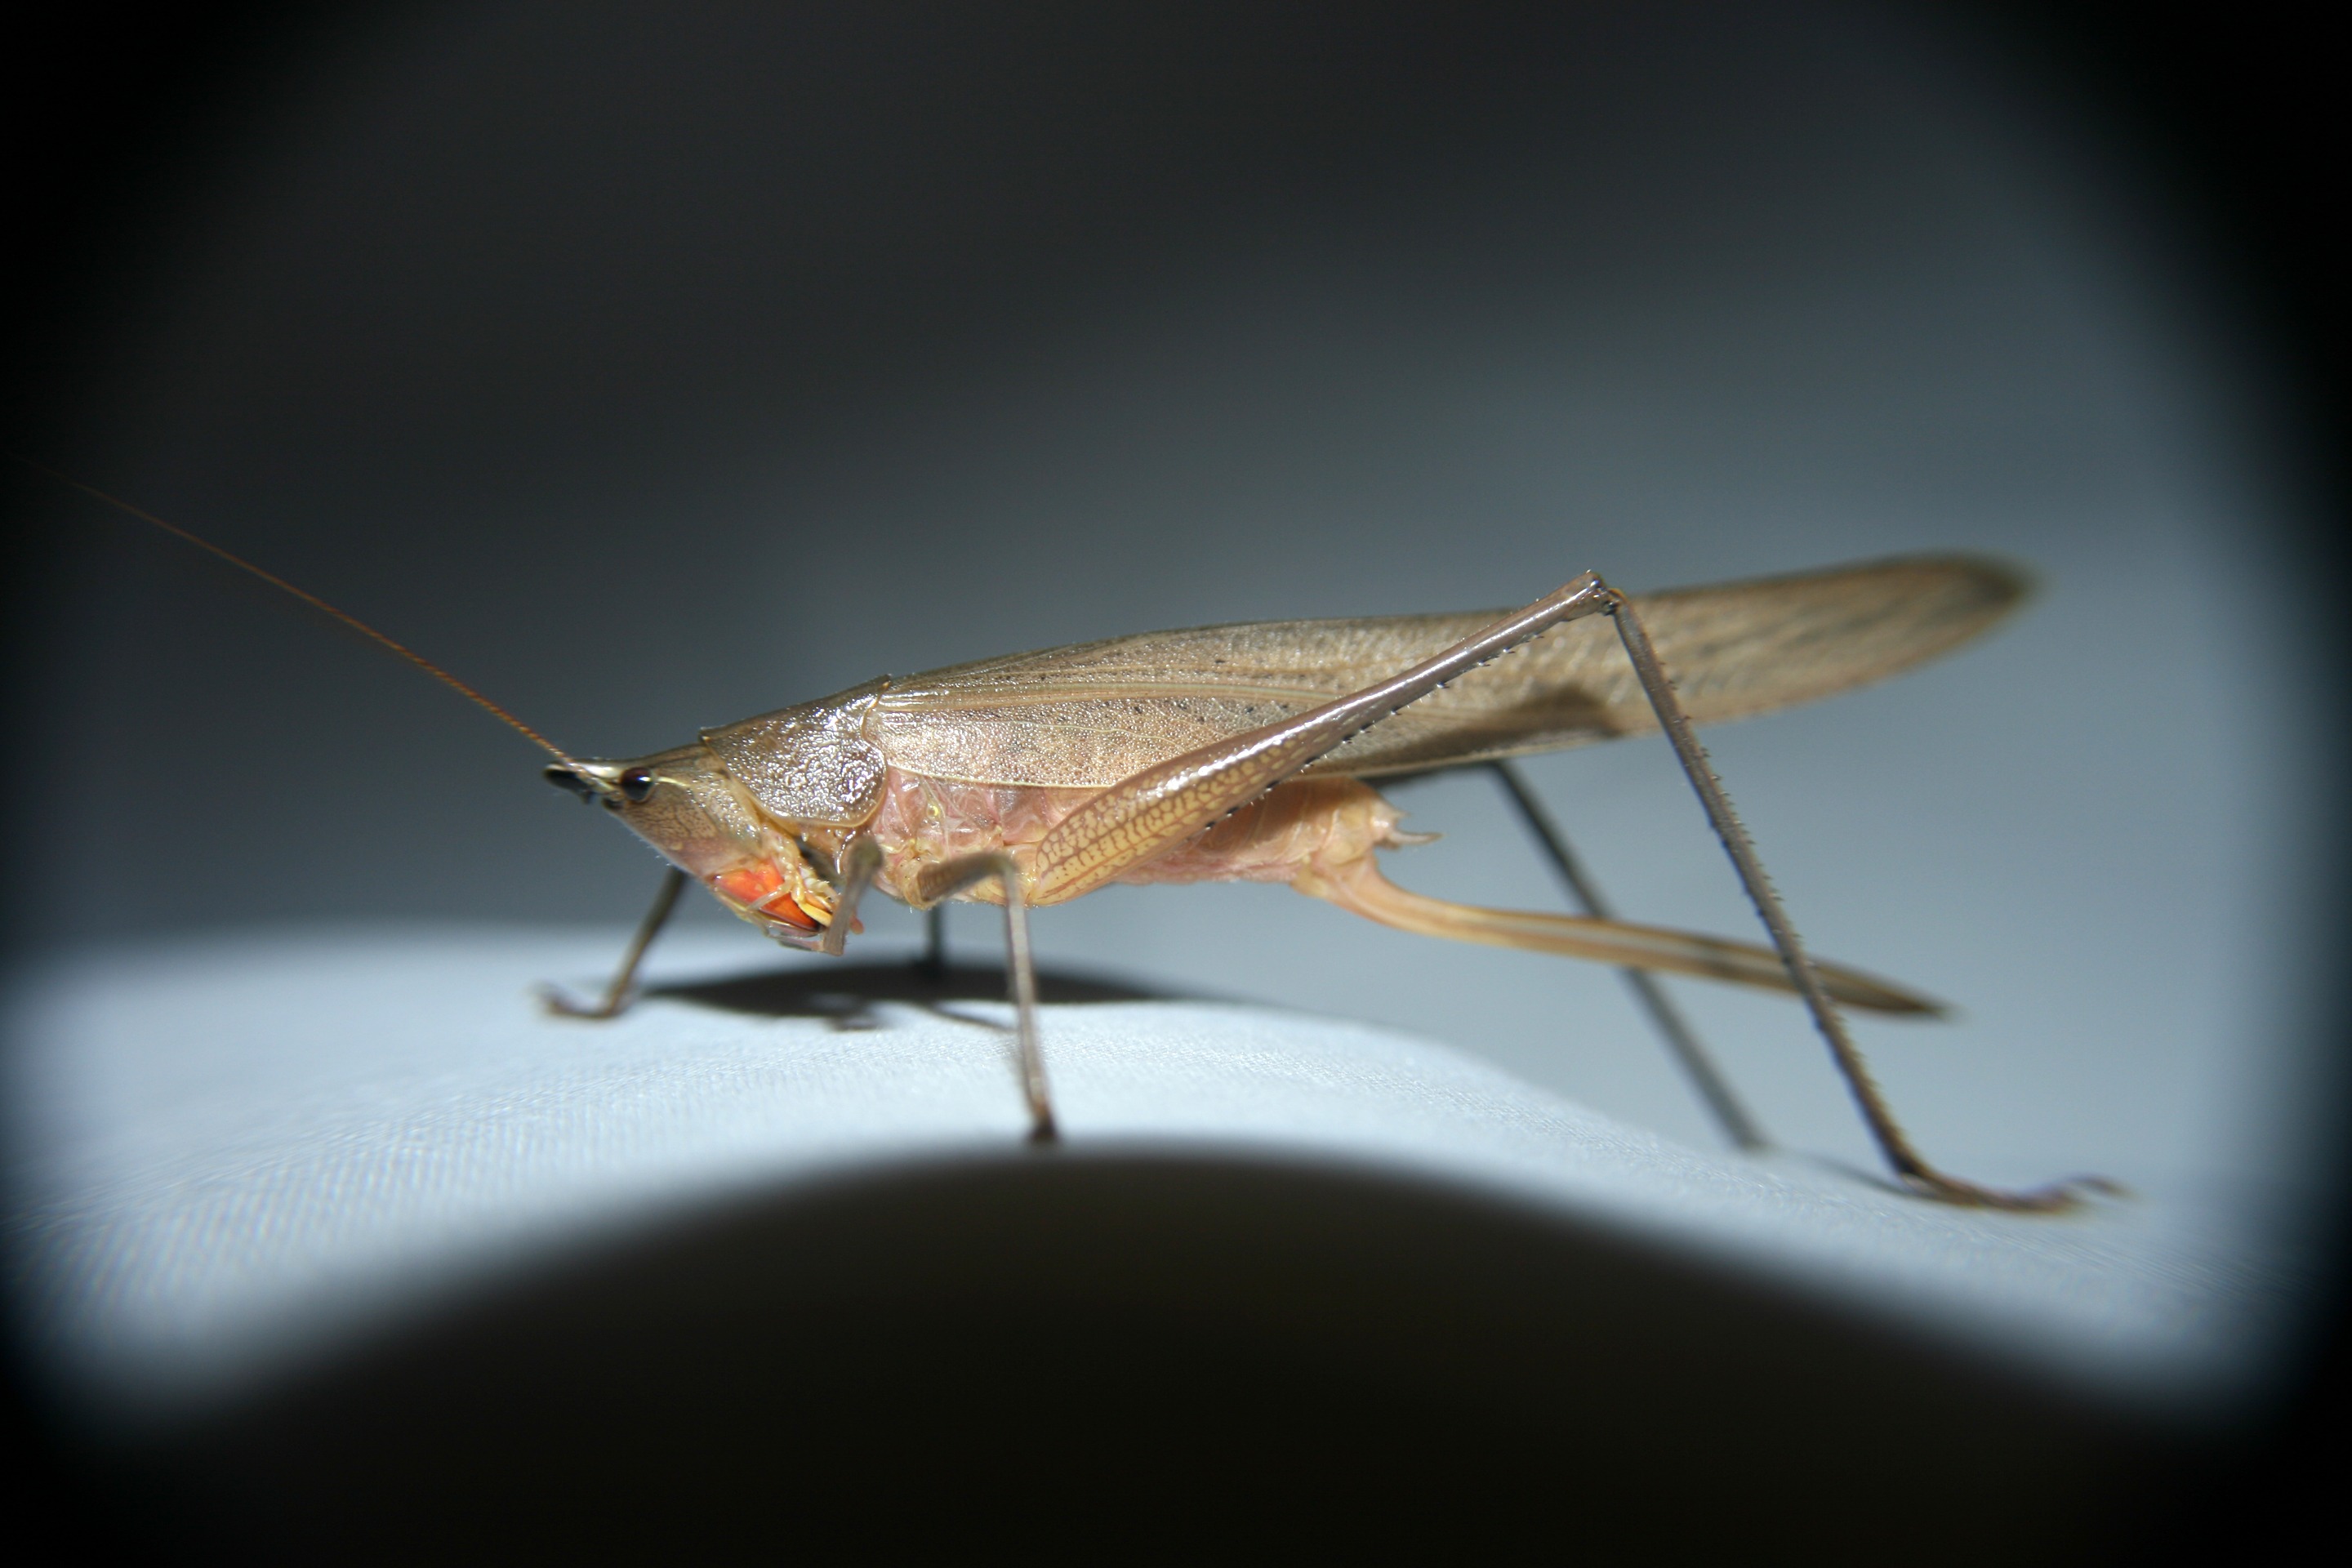
wing, photography, leaf, insect, macro, fauna, invertebrate, close up, grasshopper, macro photography, arthropod